Al-Minaa SC

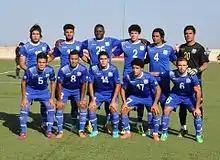
Al-Mina'a players lining up before a match in 2014.

Al-Mina'a Sports Club was formed by some of the British sailors and workers serving in the Marine Transportation Company in Basra on the banks of the Shatt Al-Arab after Mandatory Iraq, where Colonel Sir John Ward was the director of company in the 1920s. When they were forming gatherings, sports were practiced and football was the most important. After the founding of Al-Maqal City and establishment the General Company for Ports on March 1, 1931, by Colonel Sir Ward under the auspices of King Faisal, and the transfer of employees in the company to Al-Maqal, the club coordinated with the company's management to make the green squares in the park located there to be a playing field for them, and after a few months, the company announced the establishment of the club officially, and Mr. C. F. Neikell was chosen as the first president of the club. The first football team consisted of Markar Avadician, Kadhim Dawood, Dehjat Ohaness, Liu Steven, Samuel Akesh, Aziz Hormuz, Rashad Al-Mufti, Khudair Abbas and others. After the founding of the Iraq Football Association, Al-Mina'a participated in the Iraq FA Basra Premier League, a regional league for teams in Basra organised by the Basra branch of the IFA. Al-Mina'a won the league title in its first season, beating Sharikat Naft Al-Basra 1–0 in the final. Al-Mina'a also participated in the first ever national knockout cup in Iraq, the 1948–49 Iraq FA Cup, but were knocked out in the quarter-finals 2–0 by Baghdad-based side Al-Haras Al-Malaki. Al-Mina'a went on to finish in third place in the regional league in both the 1949–50 and 1950–51 seasons.